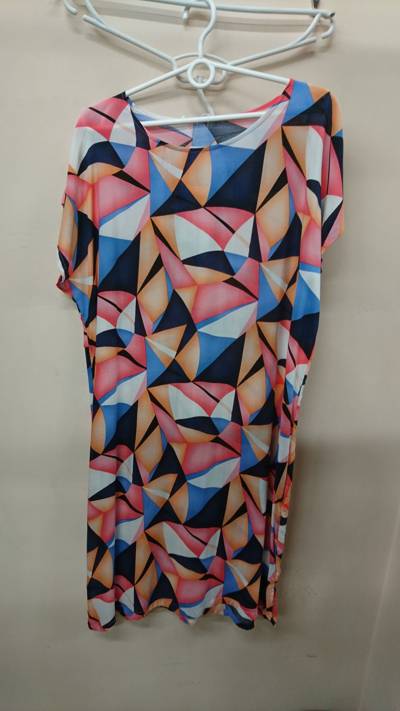
Waste category: clothes